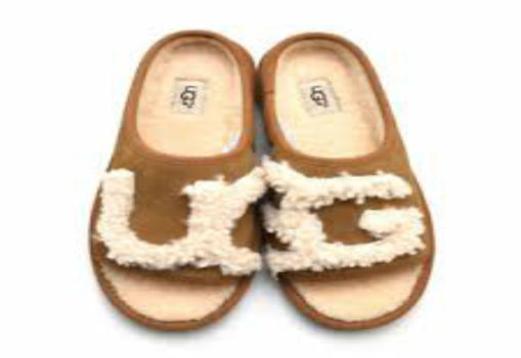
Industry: Clothes